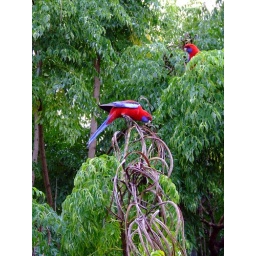
red parrots in tree